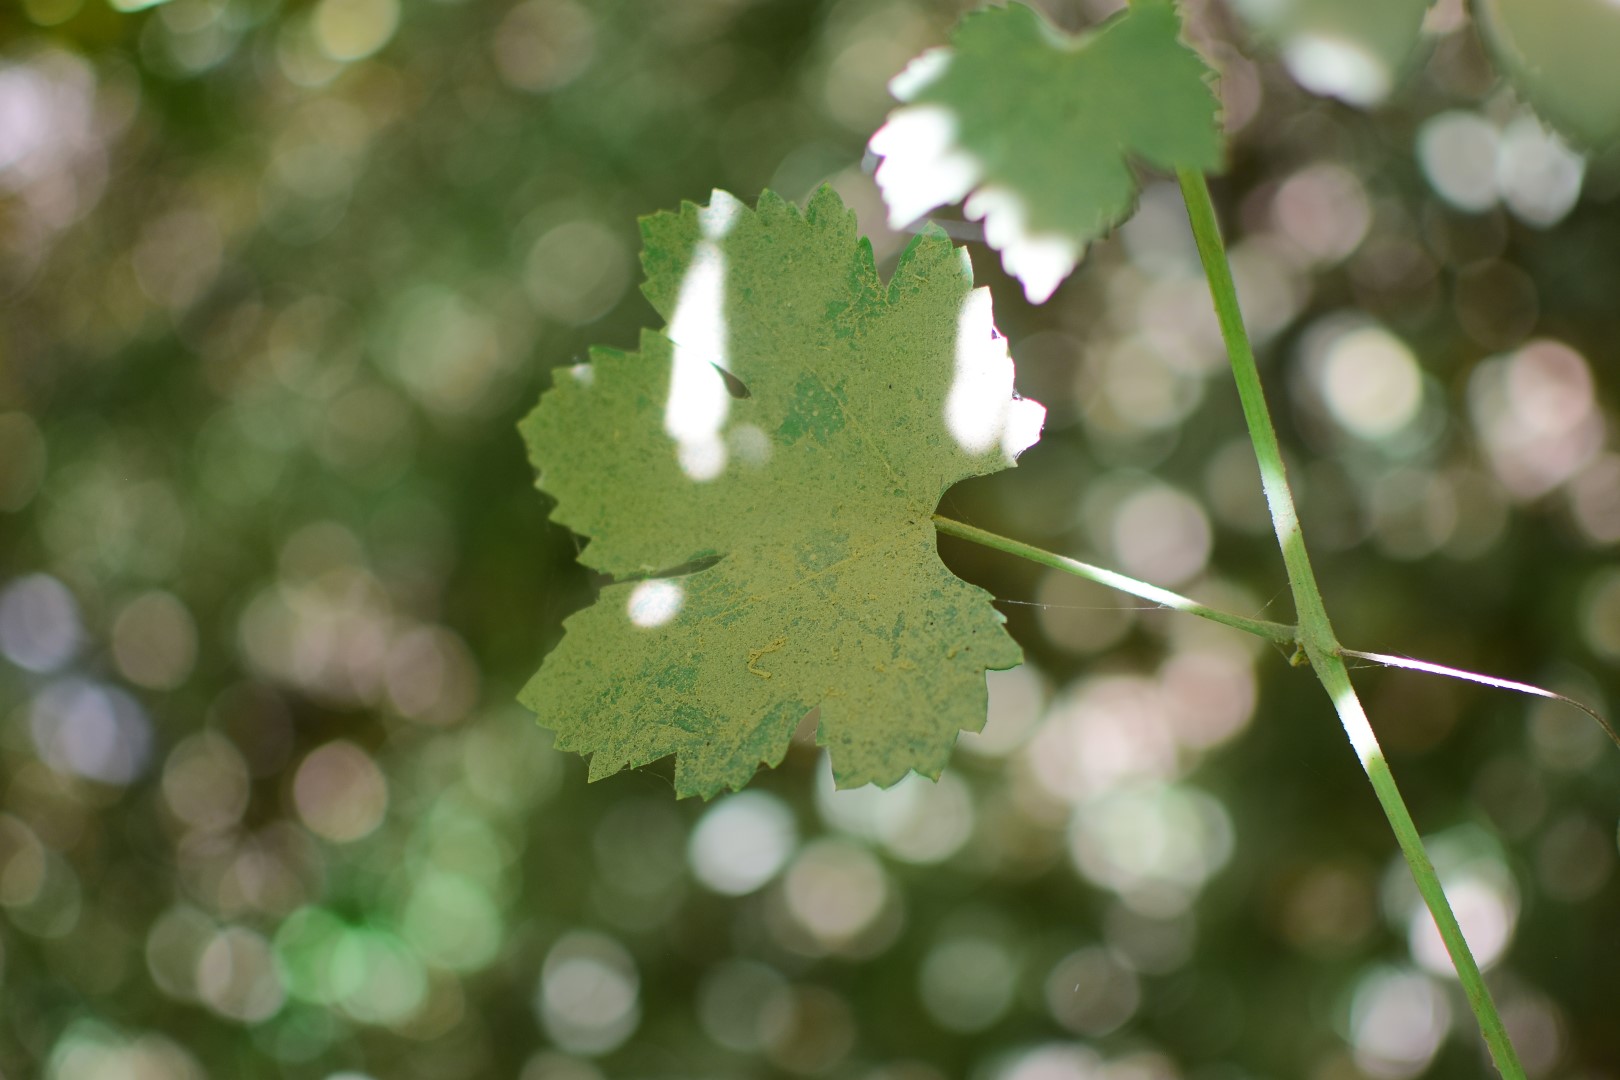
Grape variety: Halawani